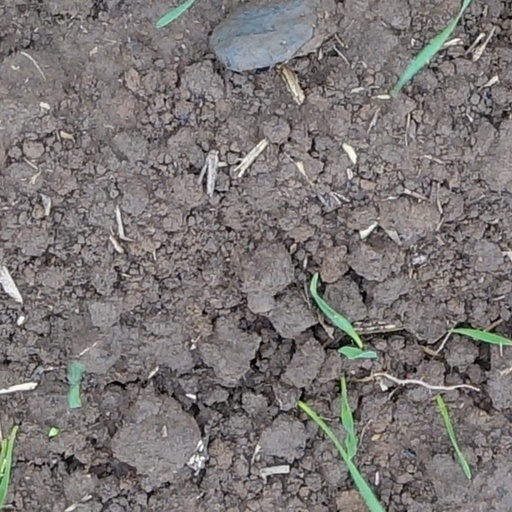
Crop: wheat